Filangieri

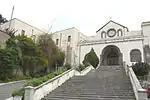
Basilica of St. Antony in Nocera Inferiore, architecture in Campania.

The first to be invested with the Principality of Cutò was Alessandro Filangieri, Marquis of Lucca Sicula, who married Giulia Platamone, heiress of the fiefdom, in 1706. Among the Princes of Cutò there was another Alessandro, Captain and Justiciar of Palermo in 1726 and, Girolamo, also Captain and Justiciar in 1743 and gentleman of the chamber of King Charles III of Spain. The branch boasted various Viceroys and Lieutenants, including Alessandro Filangieri and his son Niccolò Filangieri. Their main residences were the Palazzo Cutò located in Bagheria in Via Maqueda, designed by Giacomo Amato, with a staircase built by the architect Giovanni Del Frago, and the Palazzo Cutò in Corso Vittorio Emanuele, opposite the Palermo Cathedral, whose façade is by the architect Emmanuele Palazzotto in 1836. Teresa Mastrogiovanni Tasca Filangieri di Cutò, mother of the poet Lucio Piccolo, Baron of Calanovella, son of Giuseppe, and his sister Beatrice, mother of the writer Giuseppe Tomasi, 11th Prince of Lampedusa, 12th Duke of Palma, belonged to this branch.